Haven Park

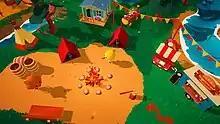

The player plays as Flint, a small bird who has been tasked by their grandmother to operate campsites across the island of Haven Park. To maintain the park, the player completes various tasks monitored by a Notebook, including repairing broken objects and locating items or completing errands for the park's inhabitants. To complete these tasks, players explore the island to collect resources. The player accumulates experience points when completing quests and collecting supplies, and is able to use the points to level up, which unlocks new skills, allowing them to find, carry and sell more resources. In every campsite is a workshop, where the player can use collected resources to construct items and buildings that provide decorations and amenities, such as tents, firepits, and barbecues. Once the player creates a camp fire, more campers will appear and request certain amenities in the campsite. Certain skills unlock the ability to construct certain amenities, including a marketplace, which enables the player to buy and sell certain resources.